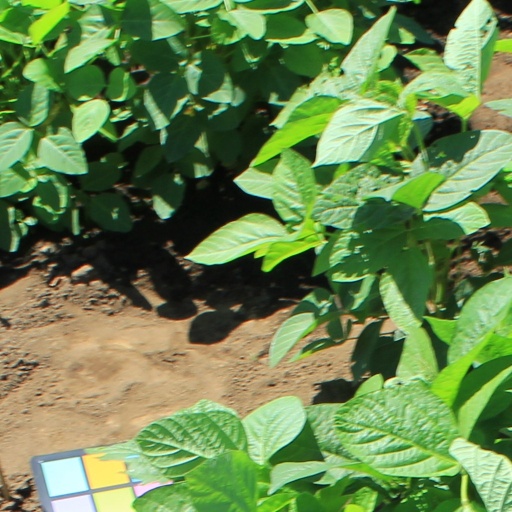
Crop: soybean